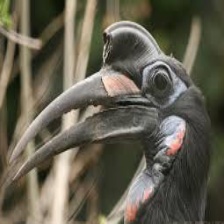
Species: ABYSSINIAN GROUND HORNBILL
Scientific name: BUCORVUS ABYSSINICUS
ImageNet parent category: hornbill